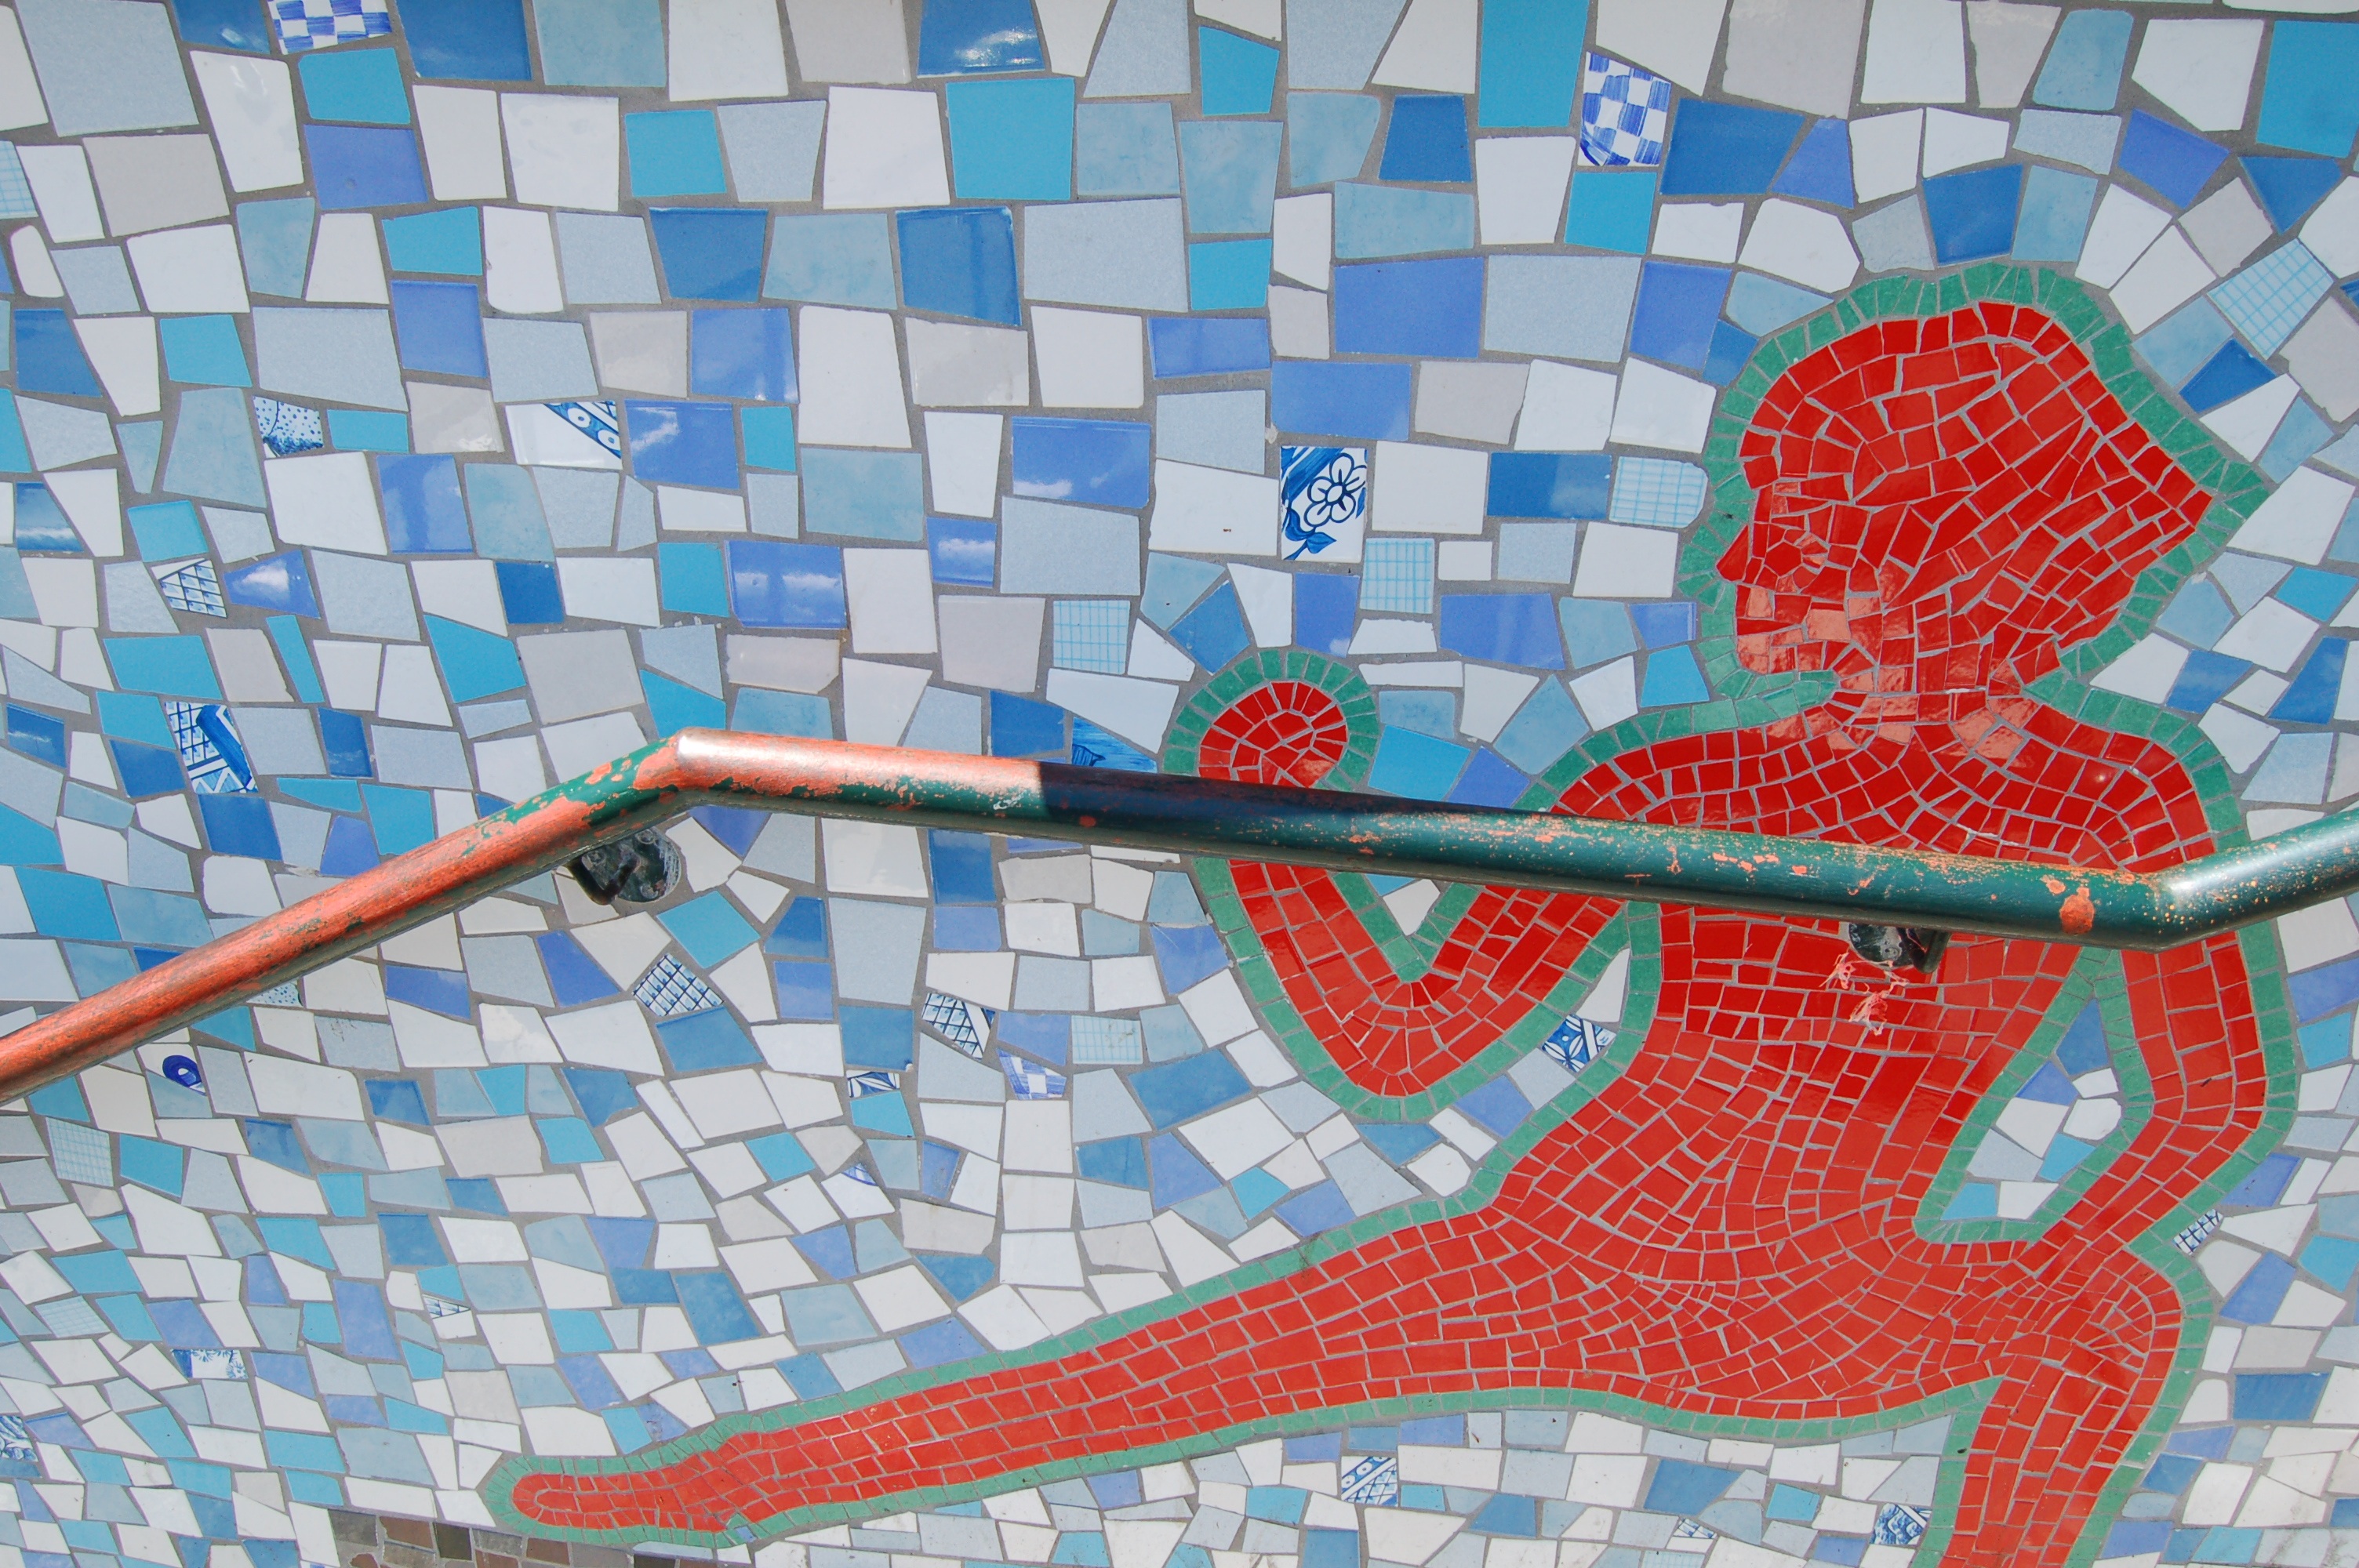
wall, pattern, blue, quilt, textile, art, design, mosaic, mural, flooring, quilting